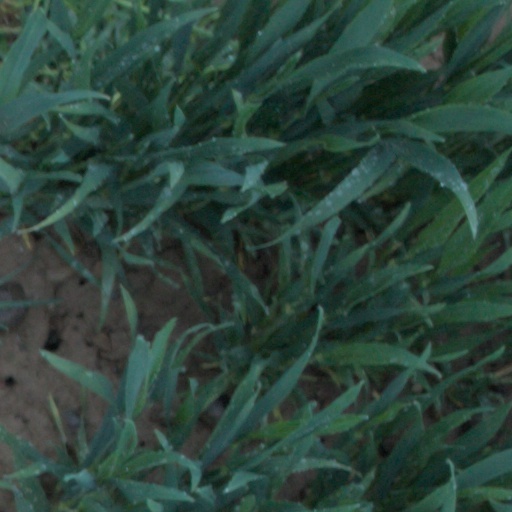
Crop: wheat